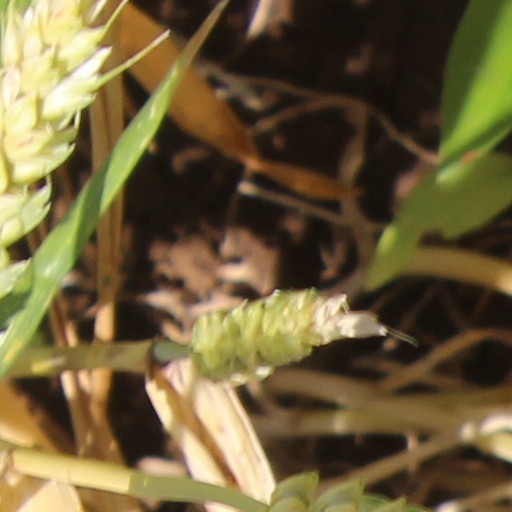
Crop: wheat